Death and funeral of Pope Benedict XVI

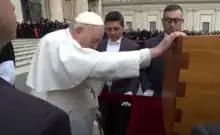
Pope Francis with Benedict XVI's coffin after the funeral

The booklet for Benedict's funeral Mass was released on 3 January. Matteo Bruni, the director of the Holy See Press Office, said the Mass had been adapted from the usual papal burial service, omitting portions applicable to the death of a current pope, and adding other parts. In a departure from previous papal funeral Masses, Eucharistic Prayer III was planned to be used instead of the Roman Canon.